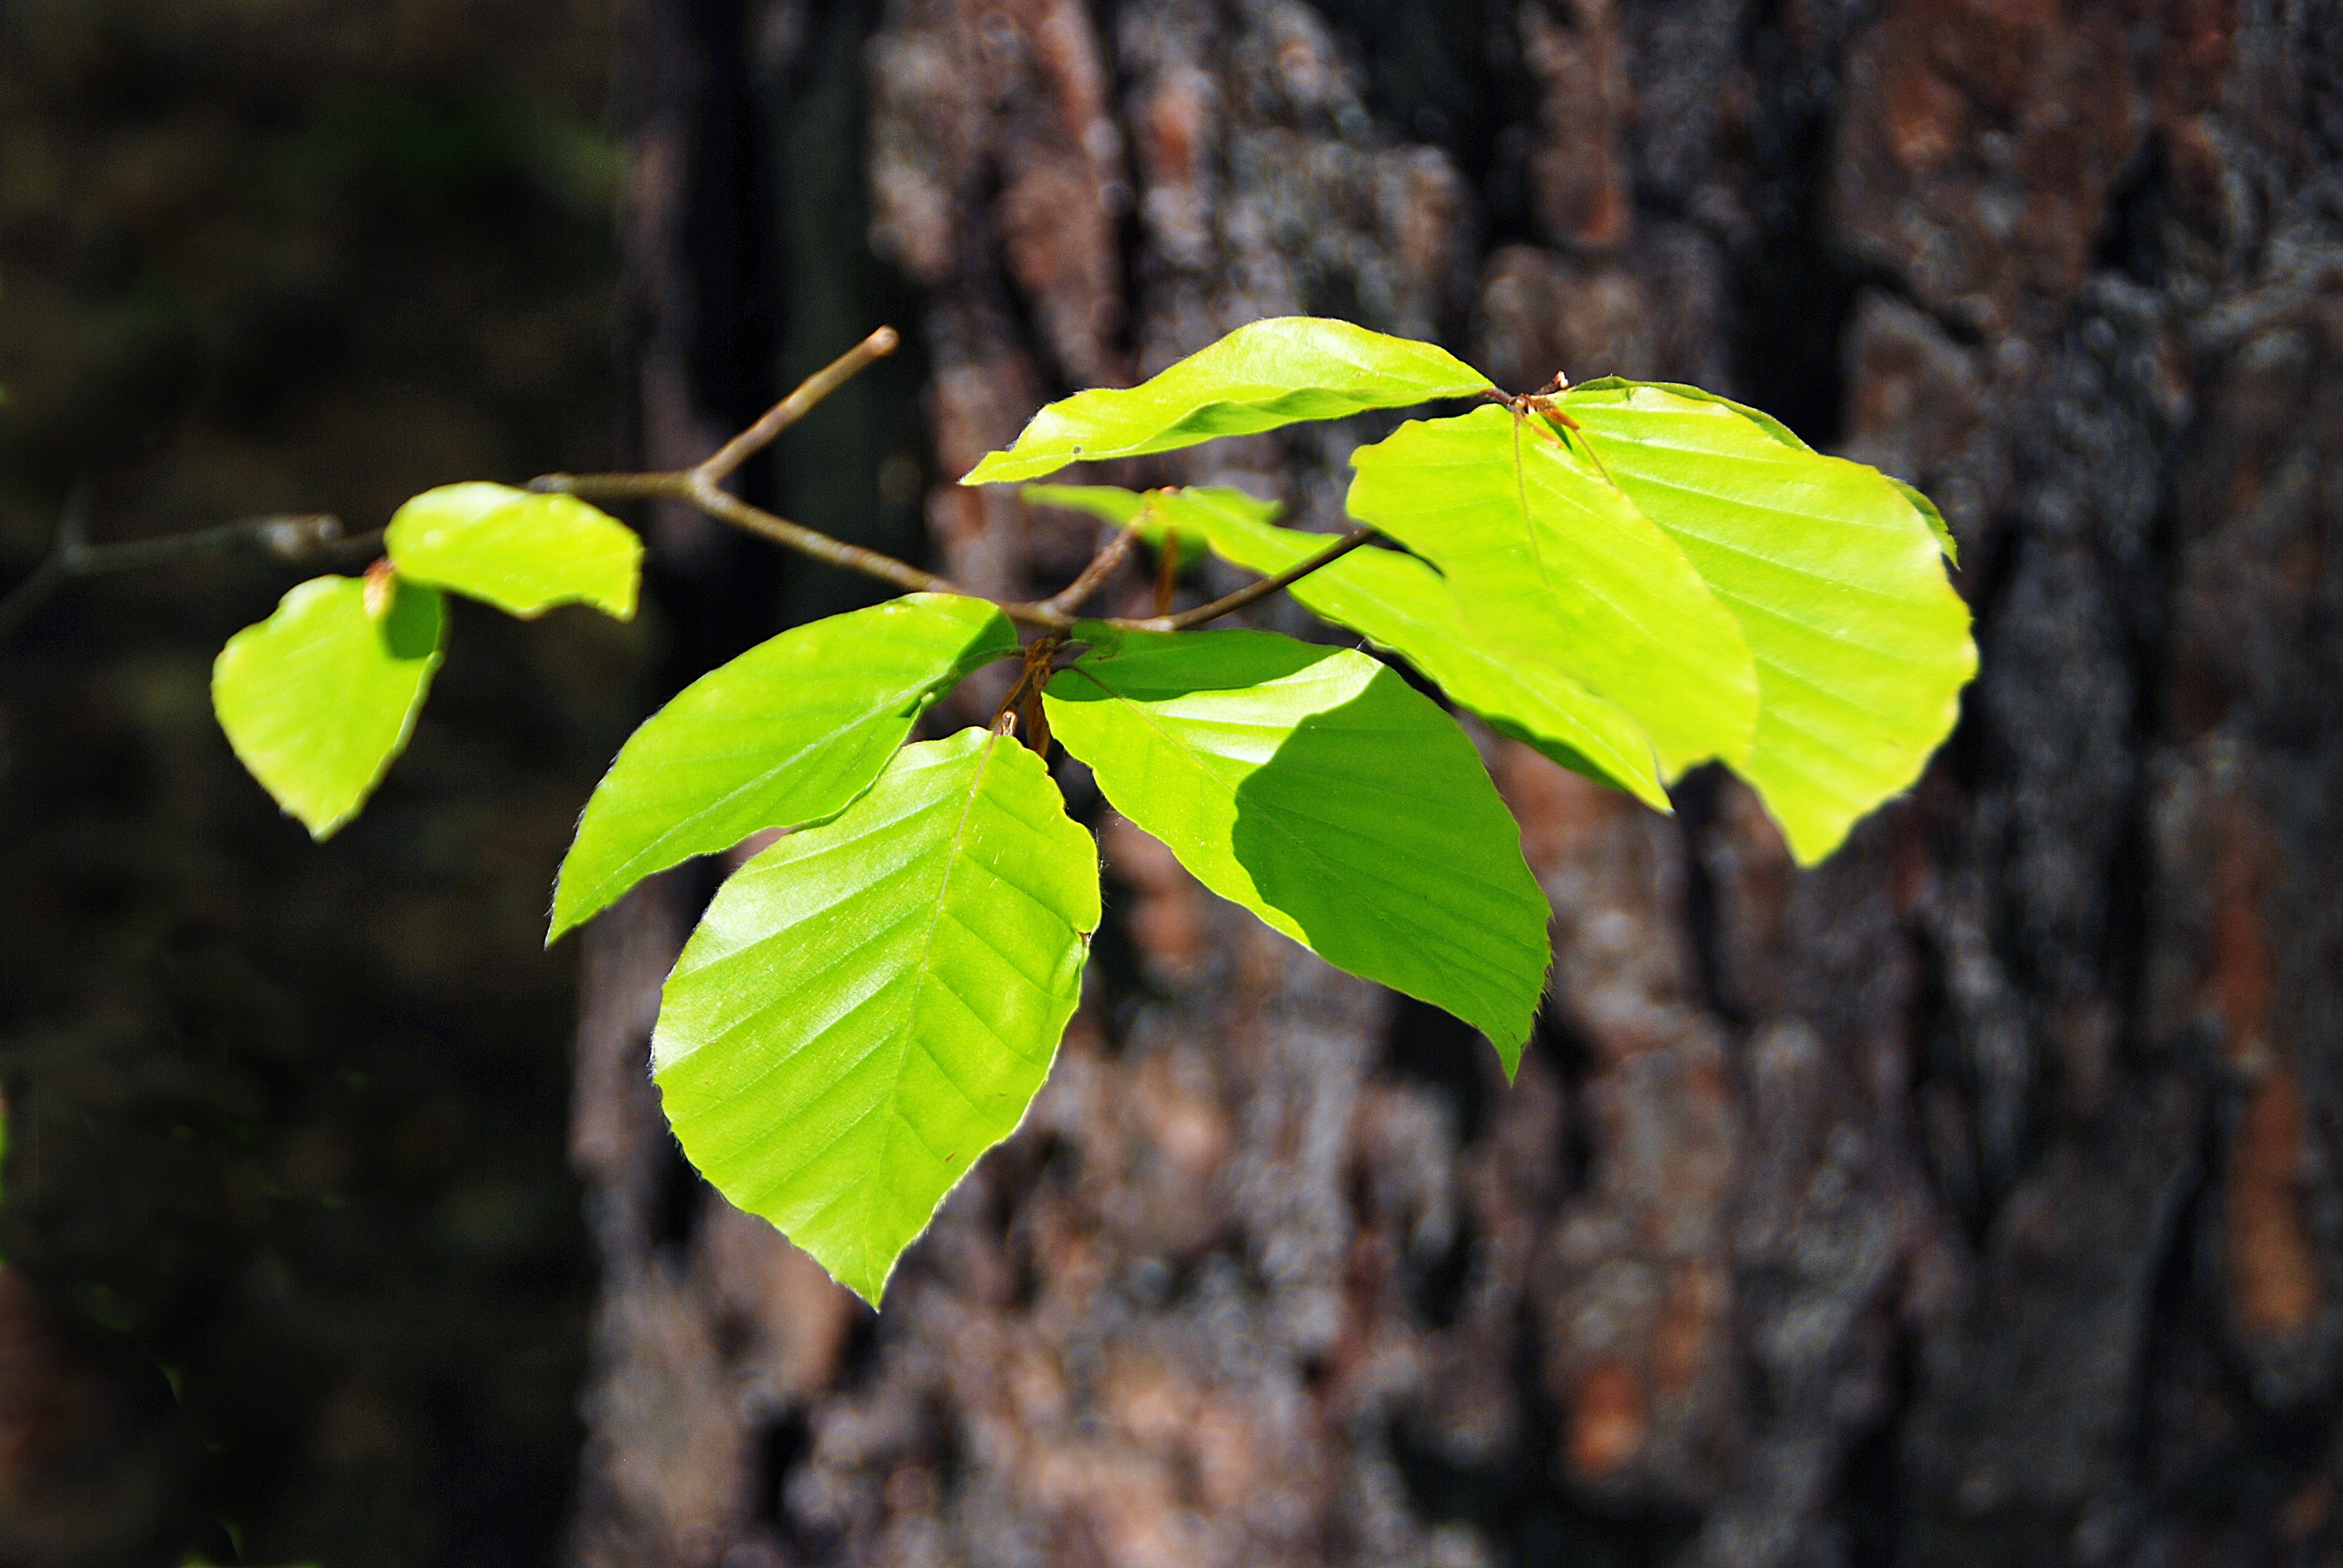
tree, nature, forest, branch, plant, sunlight, leaf, flower, foliage, spring, green, produce, autumn, botany, yellow, lighting, flora, season, fauna, wildflower, deciduous, woodland, sprig, macro photography, flowering plant, woody plant, land plant